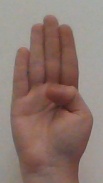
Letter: kaaf